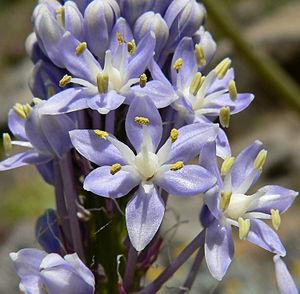
Merwilla est un genre de plantes à fleurs de la famille des Asparagaceae, sous-famille des Scilloideae. Il est distribué en Afrique du Sud, du Zimbabwe, de l'Afrique du Sud. Ce genre est nommé d'après le botaniste Frederick Ziervogel Van der Merwe, qui a travaillé sur ce groupe.